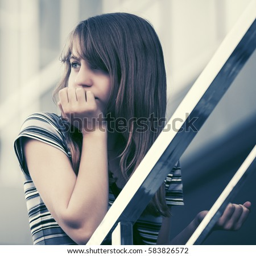
sad teen girl on steps against a school building stylish fashion model outdoor